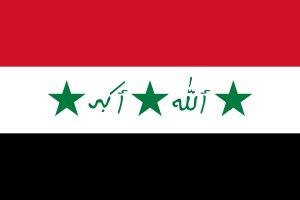
Le drapeau de l'Irak est le drapeau civil, le drapeau d'État et le pavillon national de la République d’Irak. Il est composé de trois bandes horizontales rouge, blanche et noire, reprenant ainsi les couleurs panarabes, frappées de la devise Allah akbar. La calligraphie est coufique.